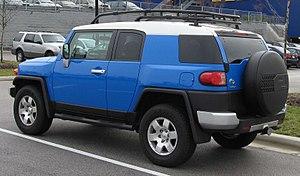
Le Toyota FJ Cruiser est un véhicule tout-terrain de marque Toyota, utilisant la carte du « rétro-futurisme ». Il a en effet été dessiné à partir d'un ancien modèle de Toyota, le FJ40 des années soixante. Apparu sous forme de concept car lors du Salon de Détroit de 2003, Toyota a décidé de le produire devant une forte demande. Ce véhicule est fabriqué depuis 2006 par la filiale Hino au Japon.